2016 United States presidential election in Nebraska

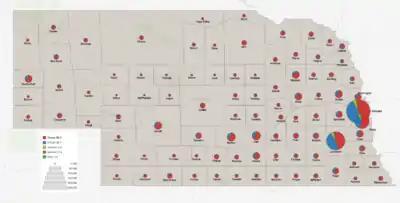
Results by county showing number of votes by size and candidates by color

The 2016 United States presidential election in Nebraska was held on Tuesday, November 8, 2016, as part of the 2016 United States presidential election in which all 50 states plus the District of Columbia participated. Nebraska voters chose electors to represent them in the Electoral College via a popular vote, pitting the Republican Party's nominee, businessman Donald Trump, and running mate Indiana Governor Mike Pence against Democratic Party nominee, former Secretary of State Hillary Clinton, and her running mate Virginia Senator Tim Kaine. Nebraska has five electoral votes in the Electoral College, two from the state at large, and one each from the three congressional districts.